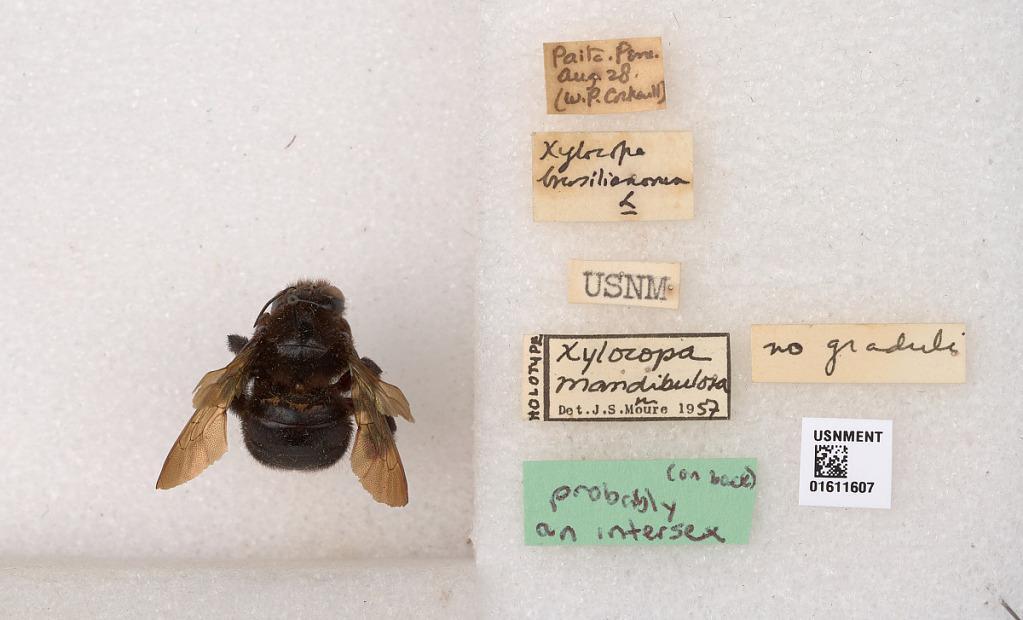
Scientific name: Xylocopa
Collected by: Forster
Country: Peru
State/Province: Piura
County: Paita
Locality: Paita
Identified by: Moure, J. S.